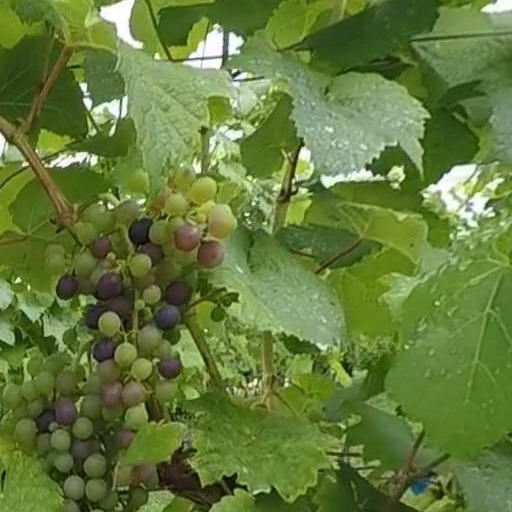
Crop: grape